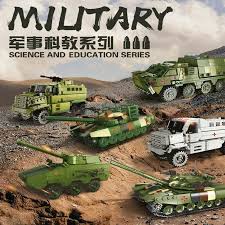
Label: Tank